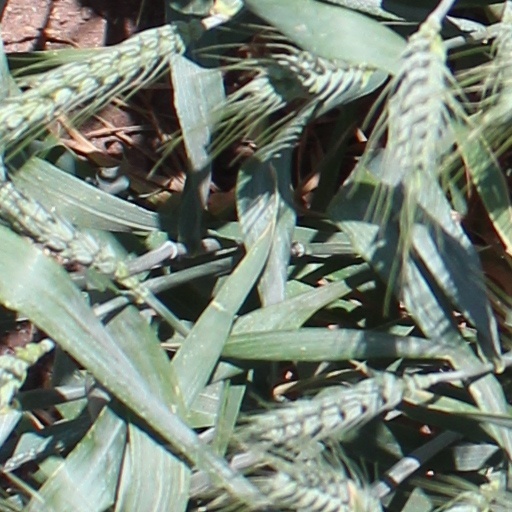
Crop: wheat